Winton Train

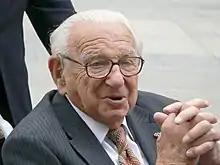
Sir Nicholas Winton in Prague, October 2007

A project to run a train in tribute to the original Winton trains was announced on 21 January 2008 as the "Train Prague – London" project, and the organisers were negotiating to have the train named after Sir Nicholas. The train was run by Czech Railways and sponsored by the Czech government, with the project being dedicated to their holding of the Presidency of the Council of the European Union from January to June 2009. The train was part of a wider project encompassing social and cultural events along the route to "inspire young people through the deeds of Nicholas Winton", and with the theme of "Inspiration by Goodness", it incorporated art, film, photographic and literary contests by university students and school children.